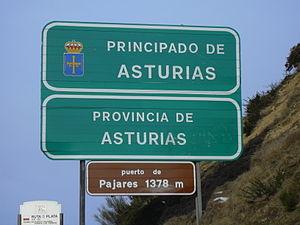
Le puerto de Pajares est un col routier qui s'élève à 1 378 m d'altitude dans la cordillère cantabrique. Il relie les communautés autonomes des Asturies et de Castille-et-León.